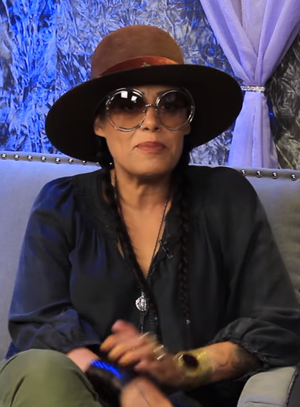
Cree Summer est une actrice et compositrice américaine née le 7 juillet 1969 à Los Angeles, en Californie. Elle est surtout connue pour son rôle de Winifred "Freddie" Brooks dans la sitcom américaine Campus Show. Elle a prêté sa voix à de nombreux personnages comme Penny dans Inspecteur Gadget pendant la saison 1, Elmyra Duff dans Les Tiny Toons, Susie Carmichael dans Les Razmoket et Les Razbitume, princesse Kida dans Atlantide, l'empire perdu, Valerie Gray dans Danny Fantôme, Foxxy Love dans Drawn Together, Numéro 5 dans Nom de code : Kids Next Door, et Cleo le caniche dans Clifford le gros chien rouge.